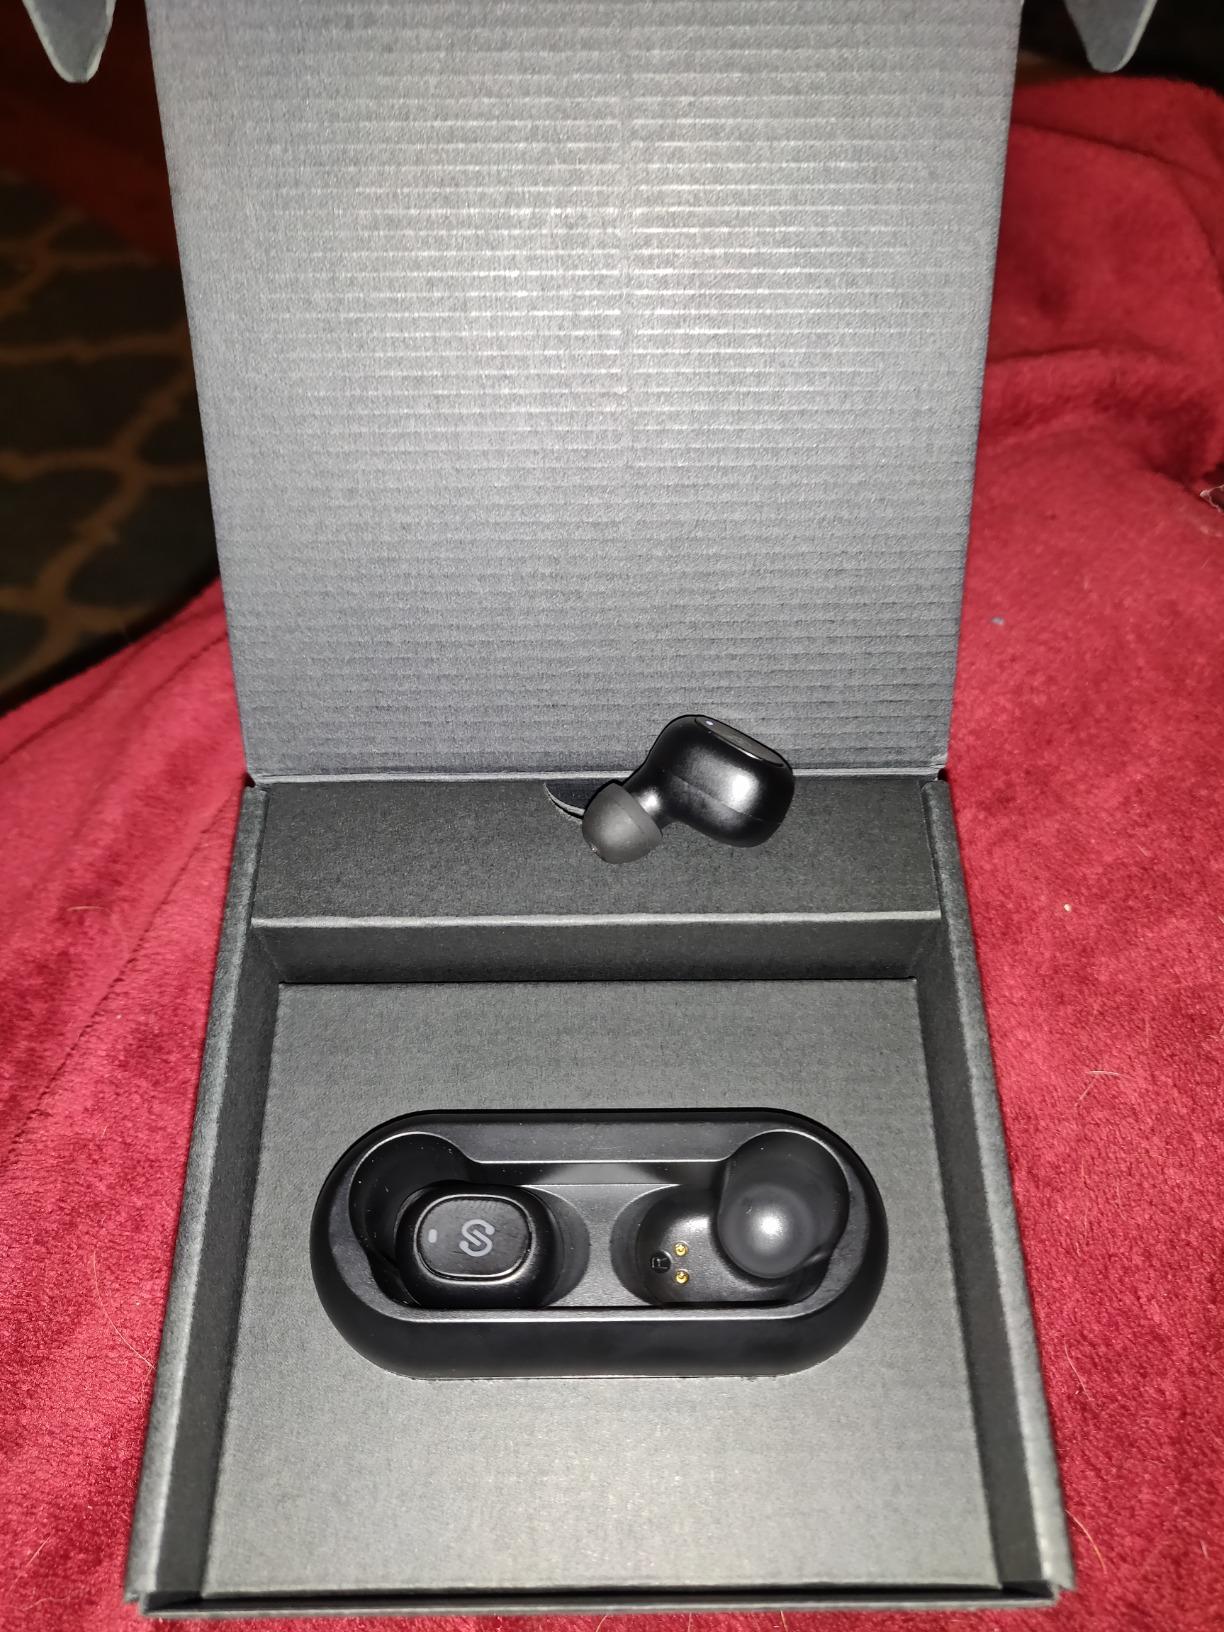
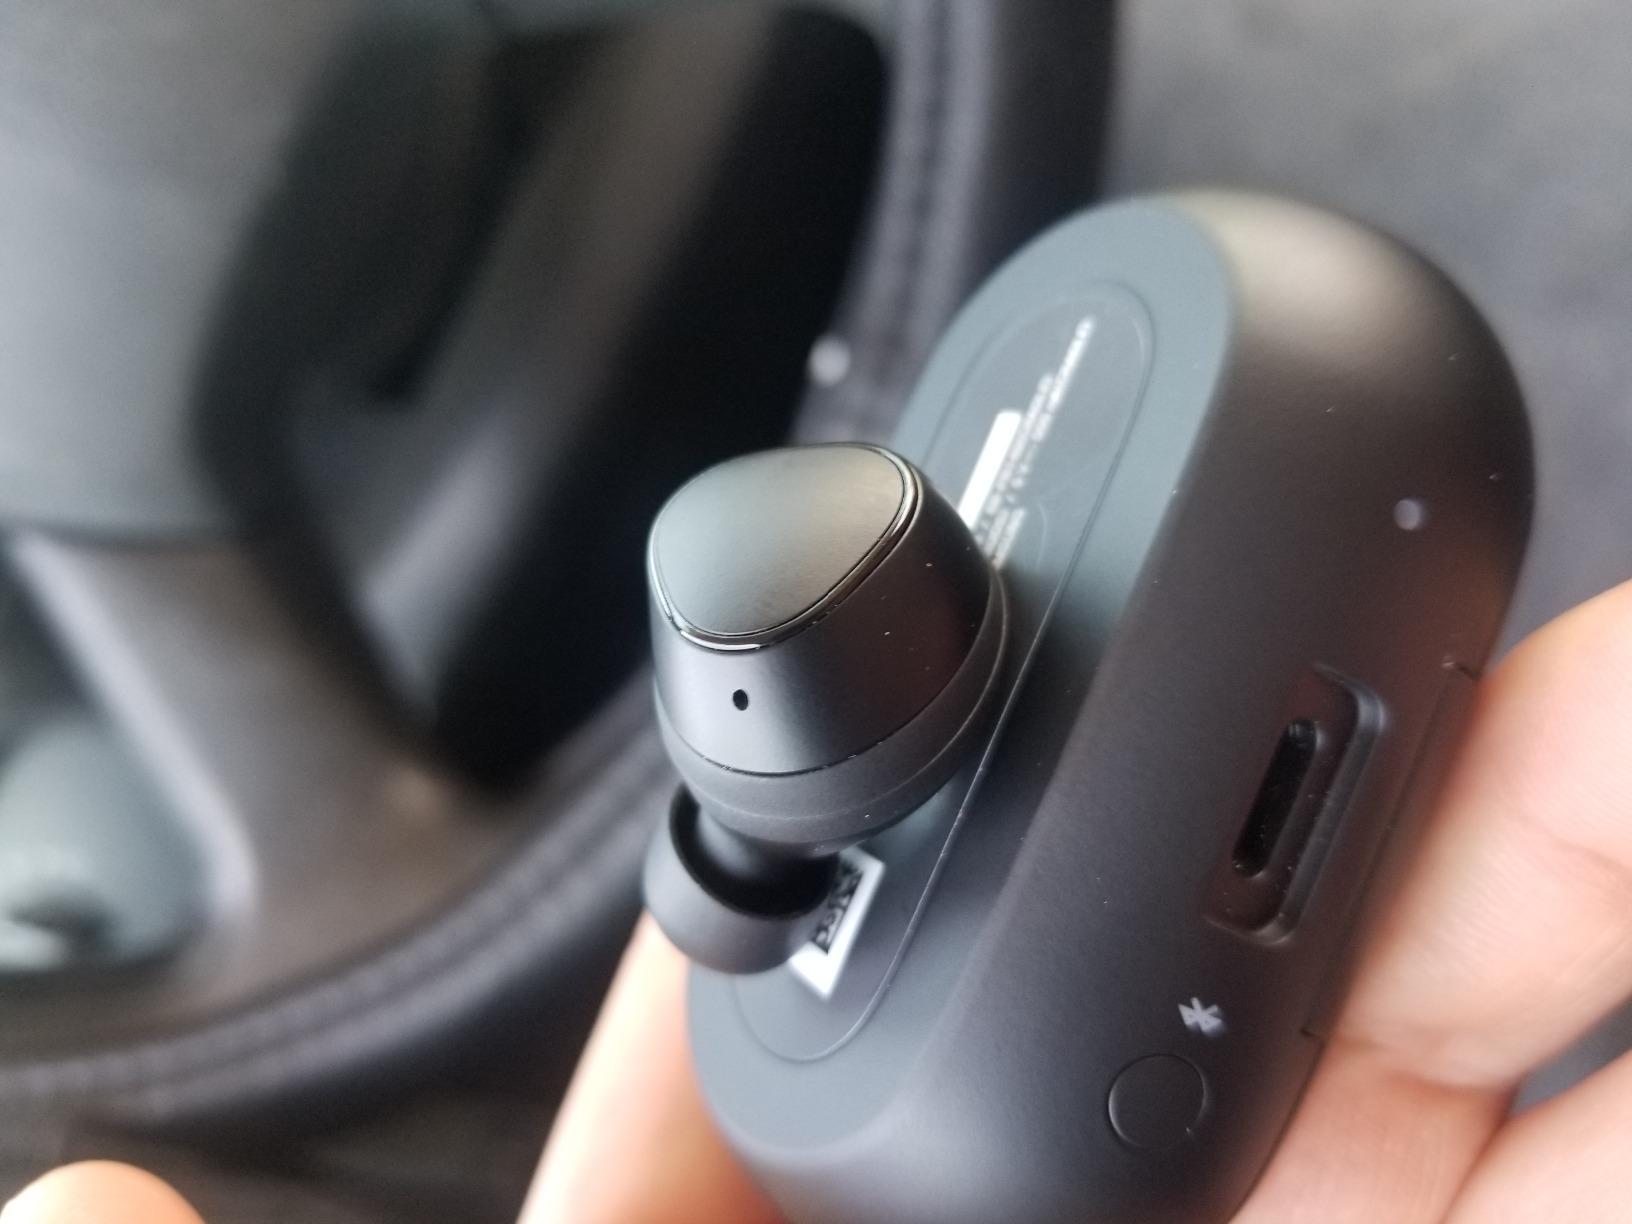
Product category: earbuds
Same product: no